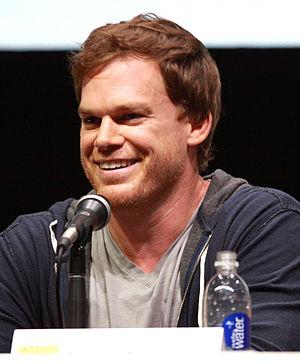
Michael Carlyle Hall [ˈmaɪkəl kɑːɹˈlaɪl hɔl] est un acteur et producteur américain, né le 1ᵉʳ février 1971 à Raleigh.
Dexter est une série télévisée américaine, créée par James Manos Jr. d'après le roman de Jeff Lindsay, Ce cher Dexter, diffusée entre le 1ᵉʳ octobre 2006 et le 22 septembre 2013 sur Showtime aux États-Unis et au Canada, en simultané sur The Movie Network et Movie Central. La série est composée de 8 saisons et 96 épisodes.